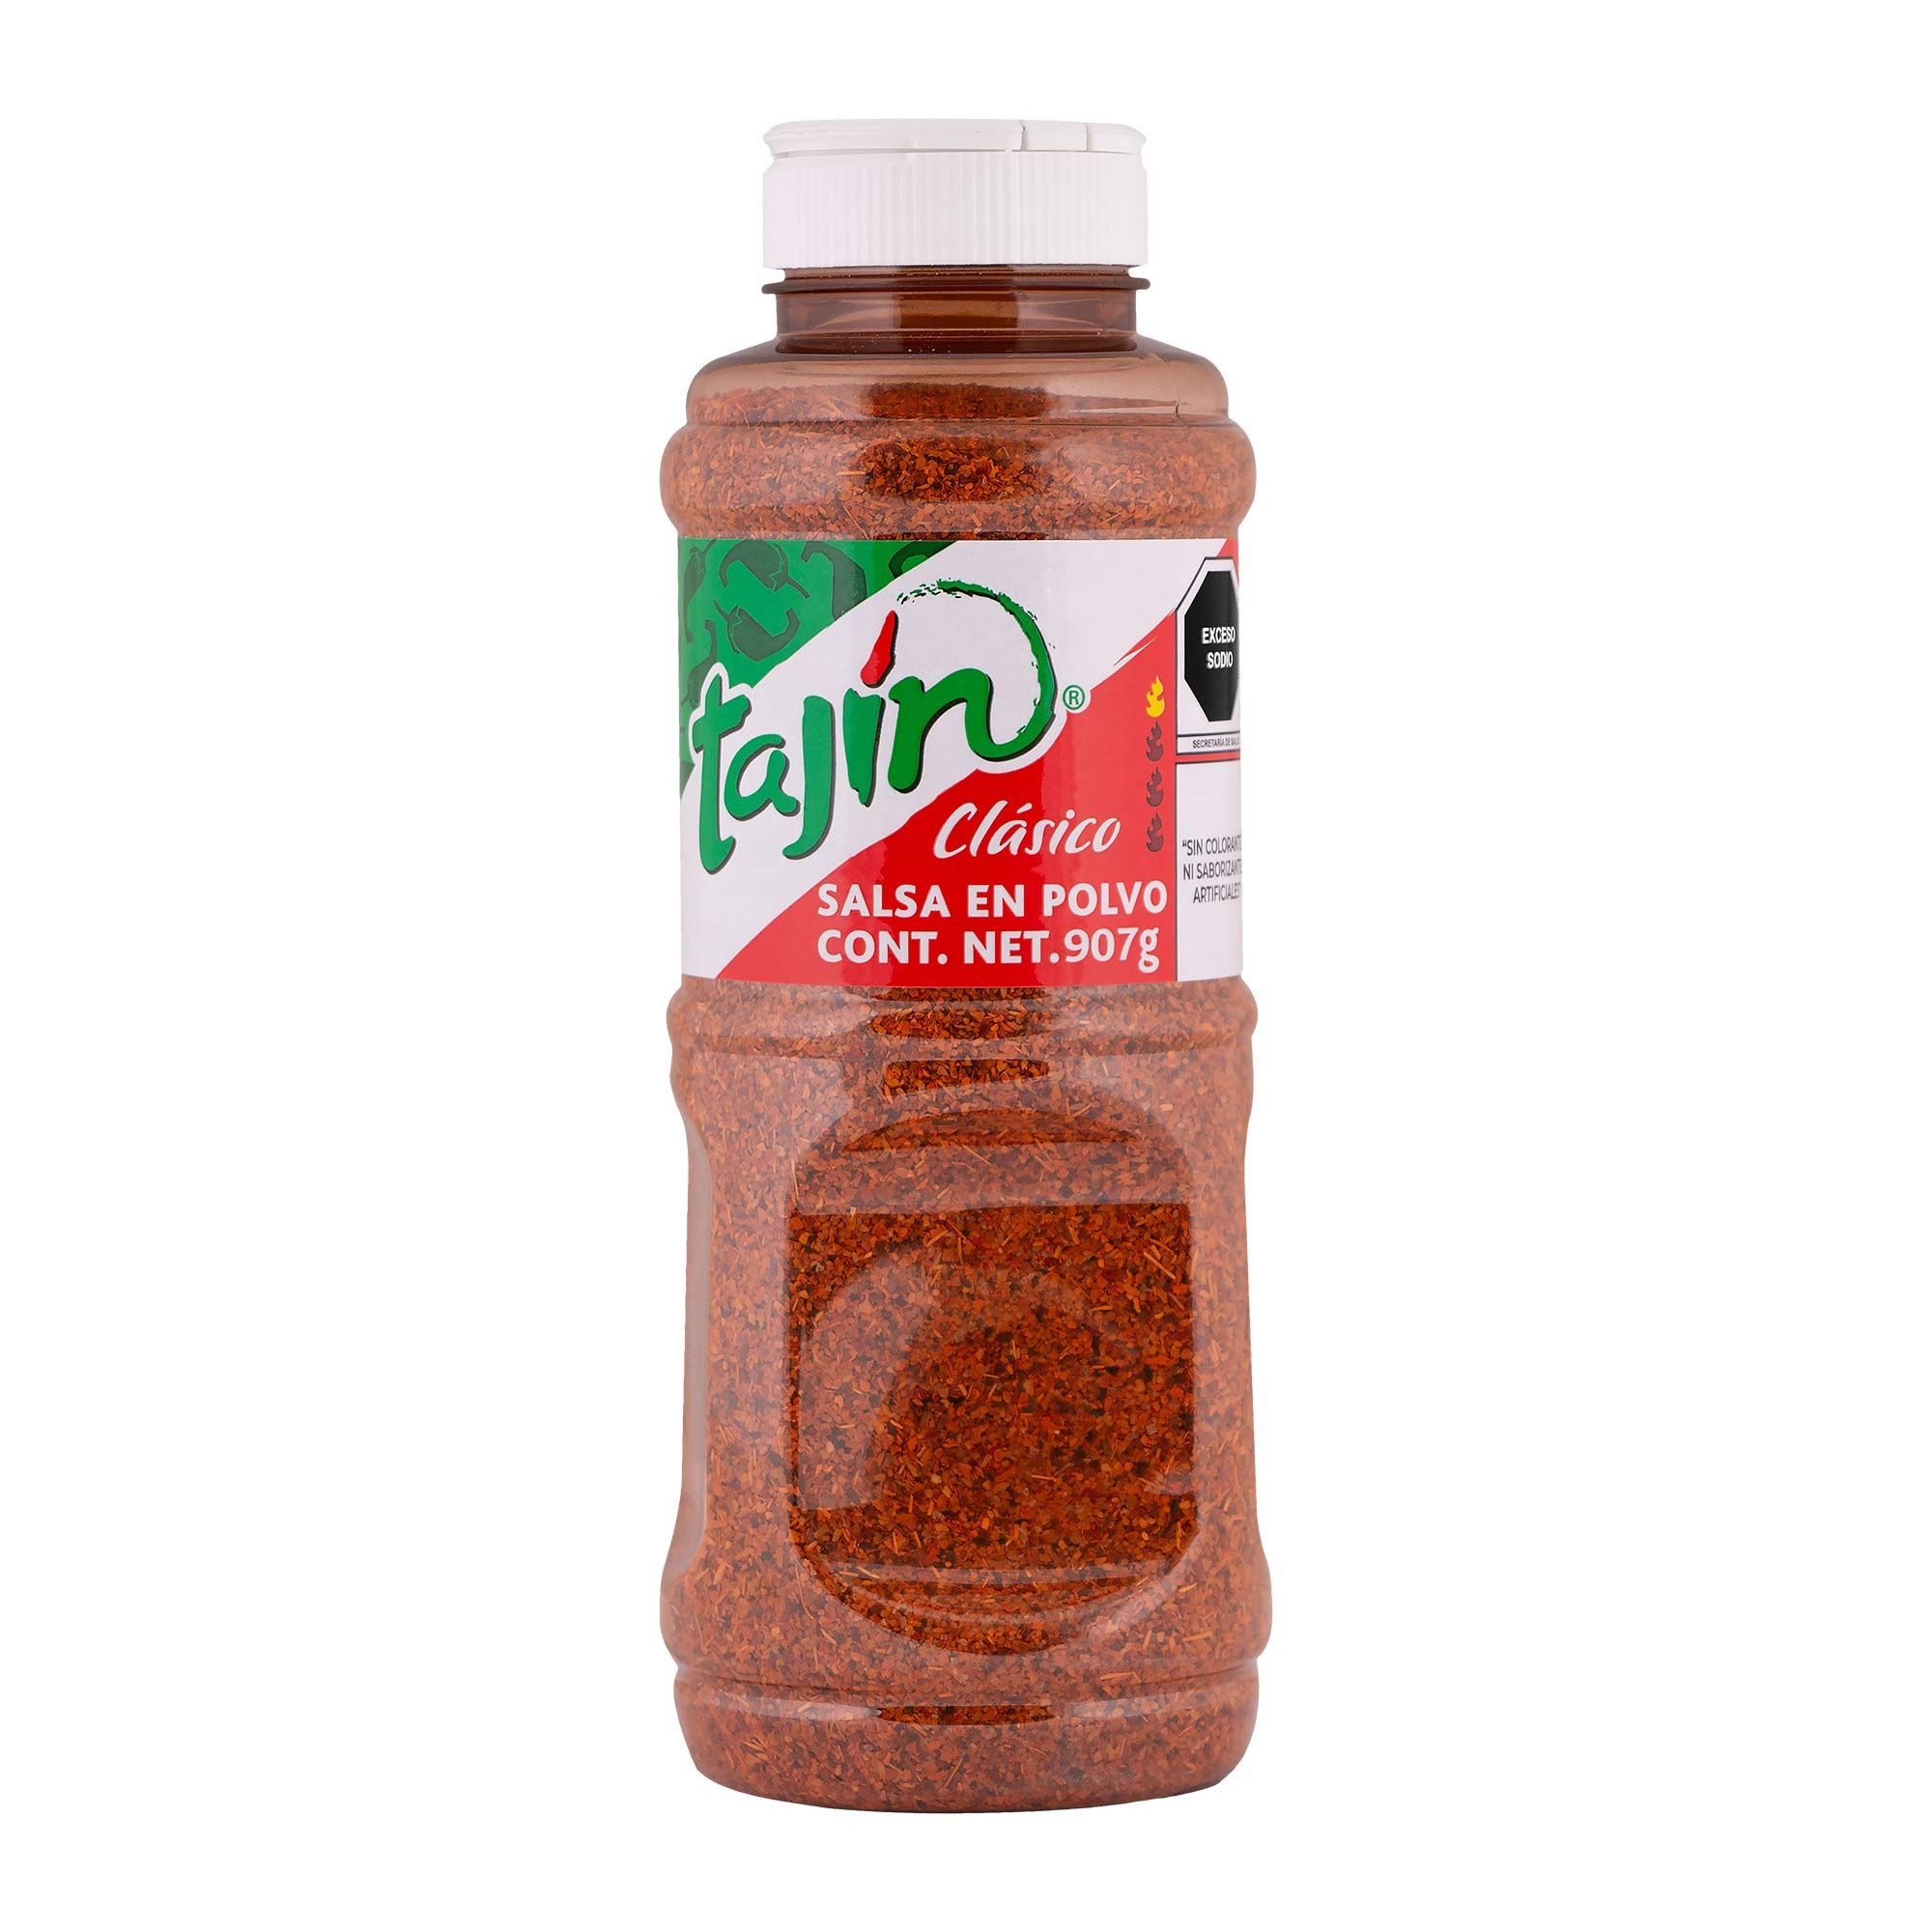
Item Name: LOEsa43
Bullet Point 1: Tagine unique flavor
Bullet Point 2: Kosher Certification
Bullet Point 3: Made from 100% Mexican chiles
Value: 31.9935
Unit: Ounce

Price: 49.95